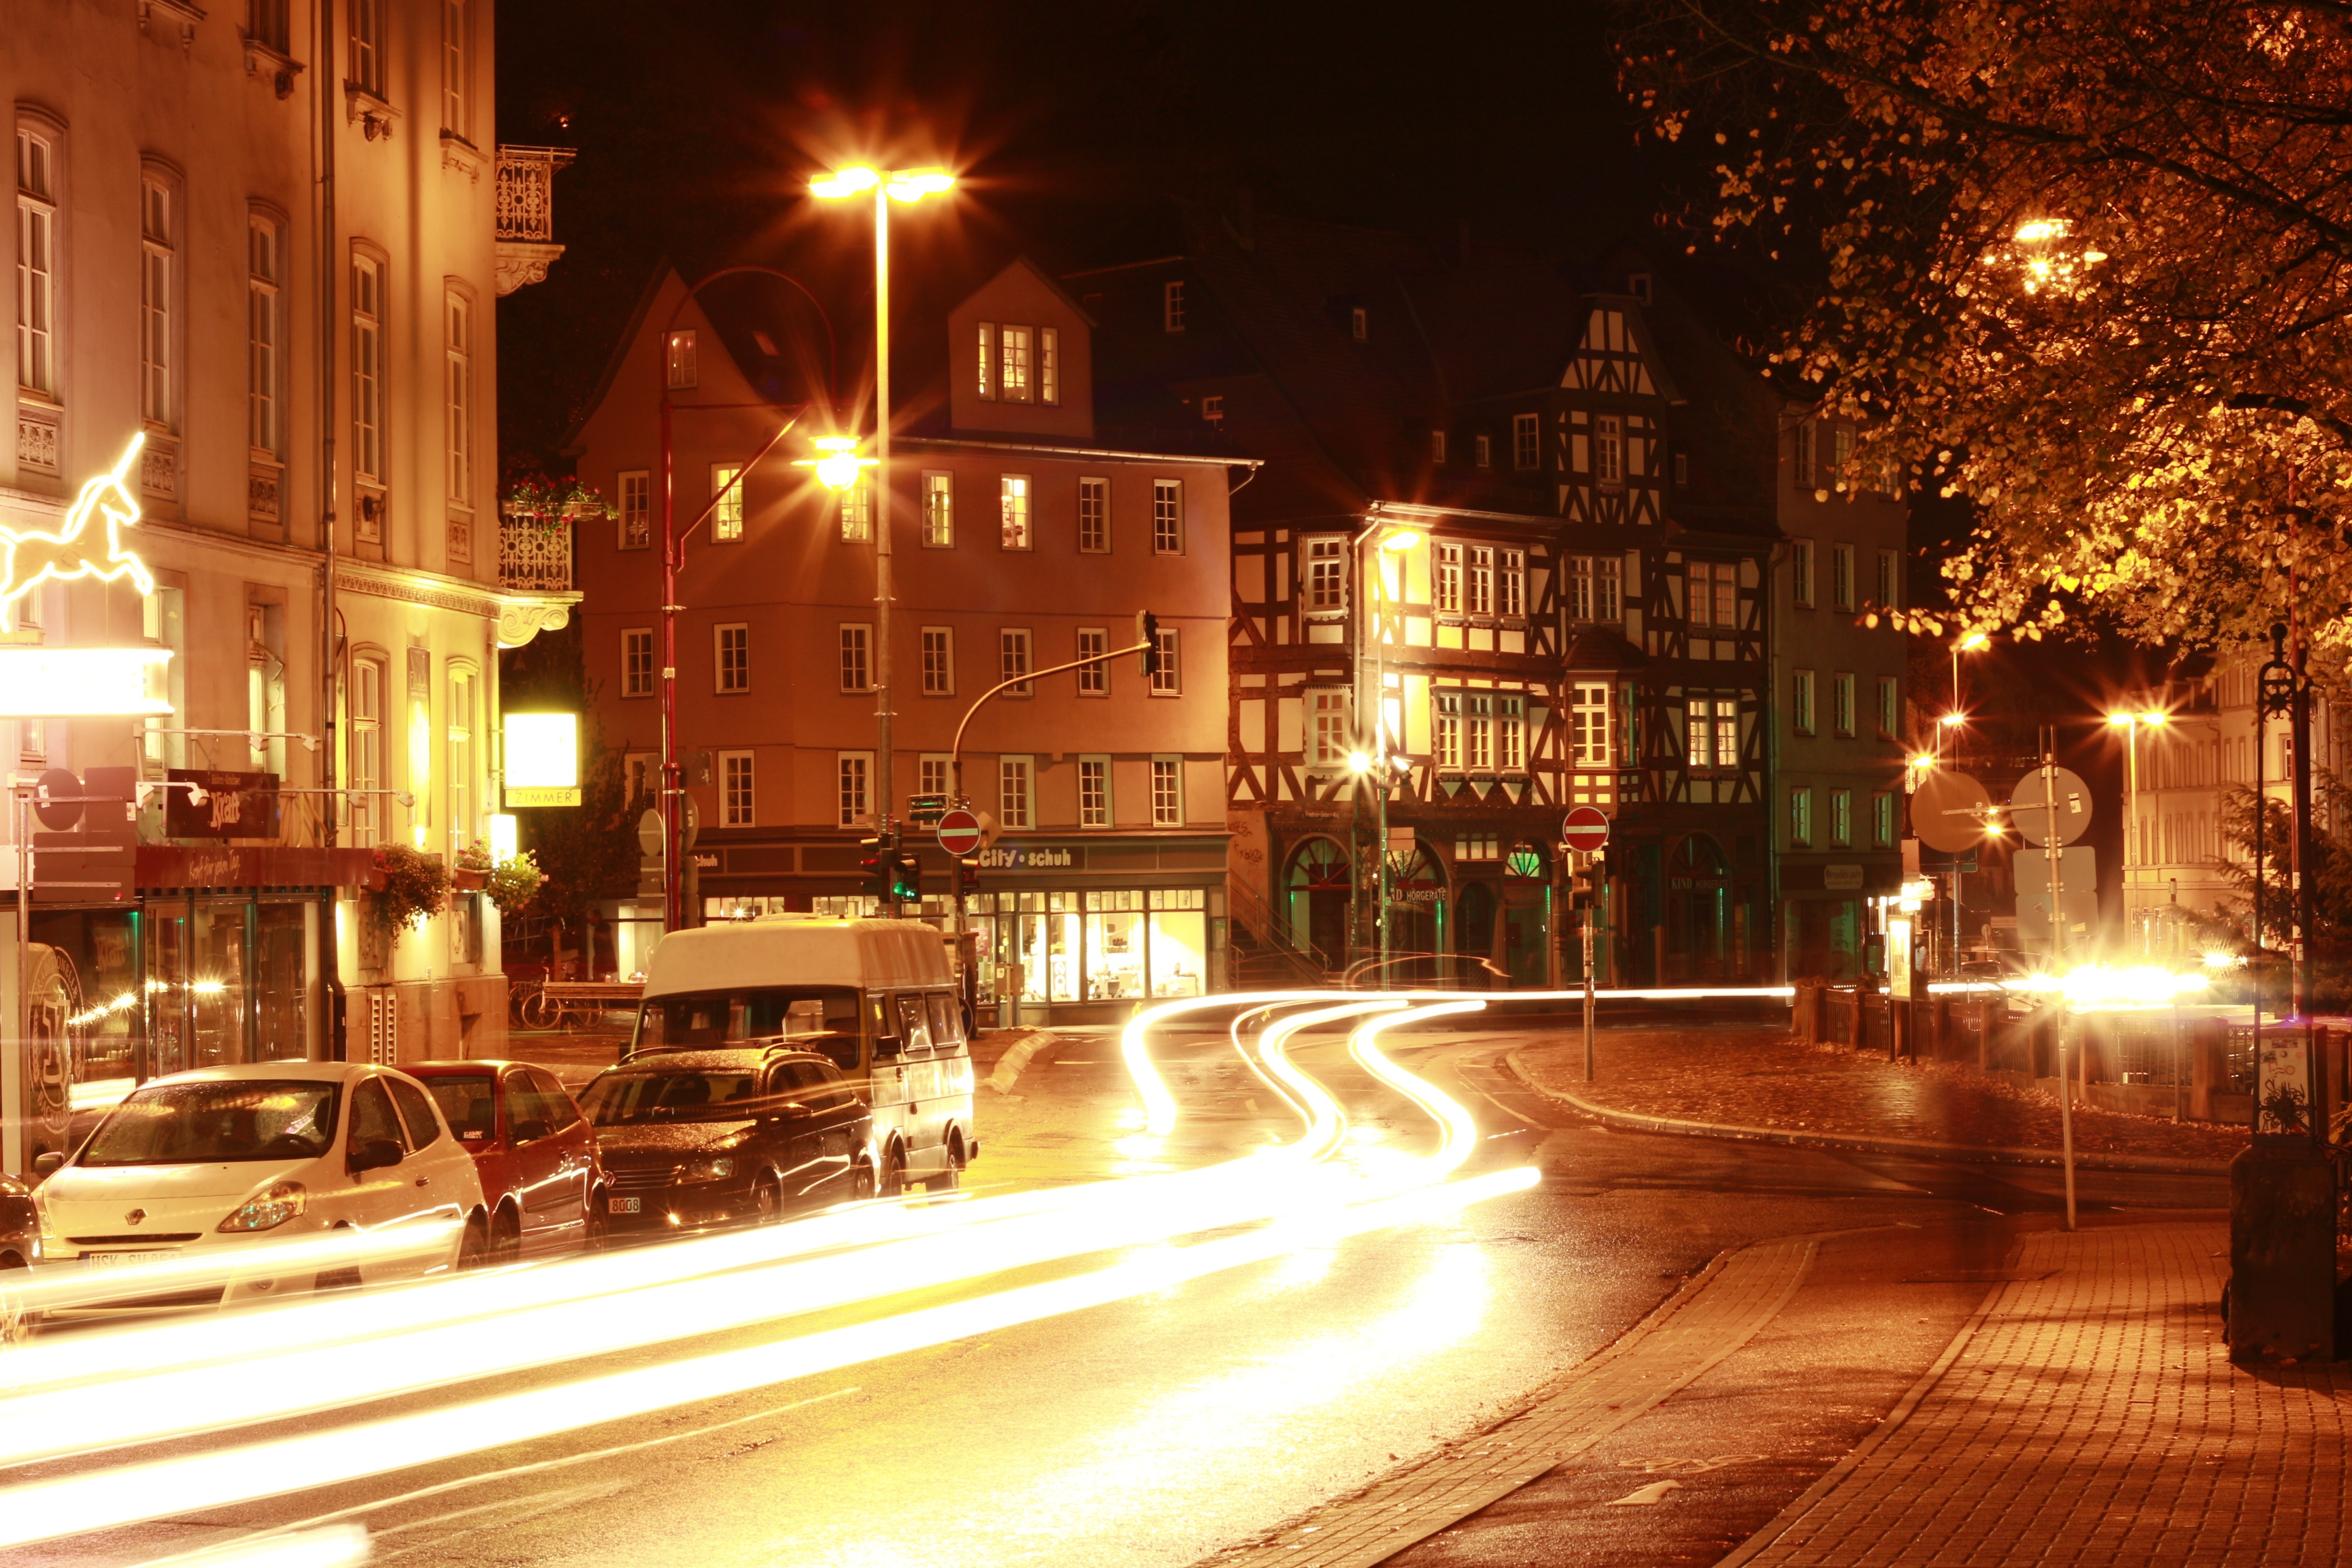
road, street, night, town, city, cityscape, downtown, evening, plaza, auto, street light, lighting, long exposure, lights, city lights, traces, neighbourhood, night photograph, marburg